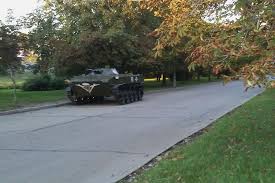
Label: BMD